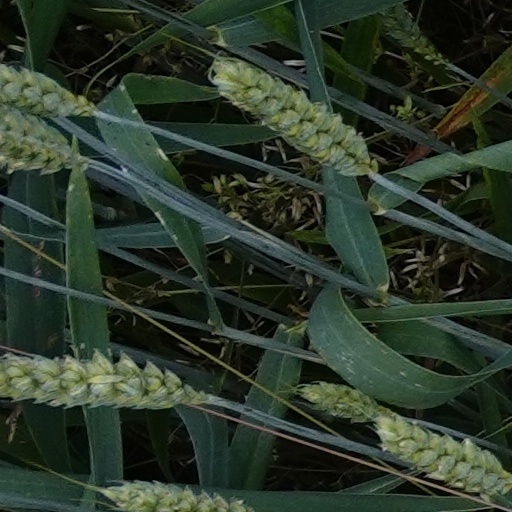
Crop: wheat